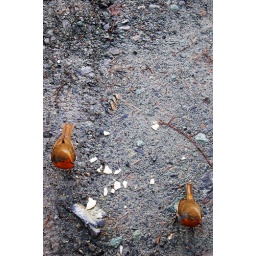
Robins eating crisps in a car park in Lake Vrnwy, Wales